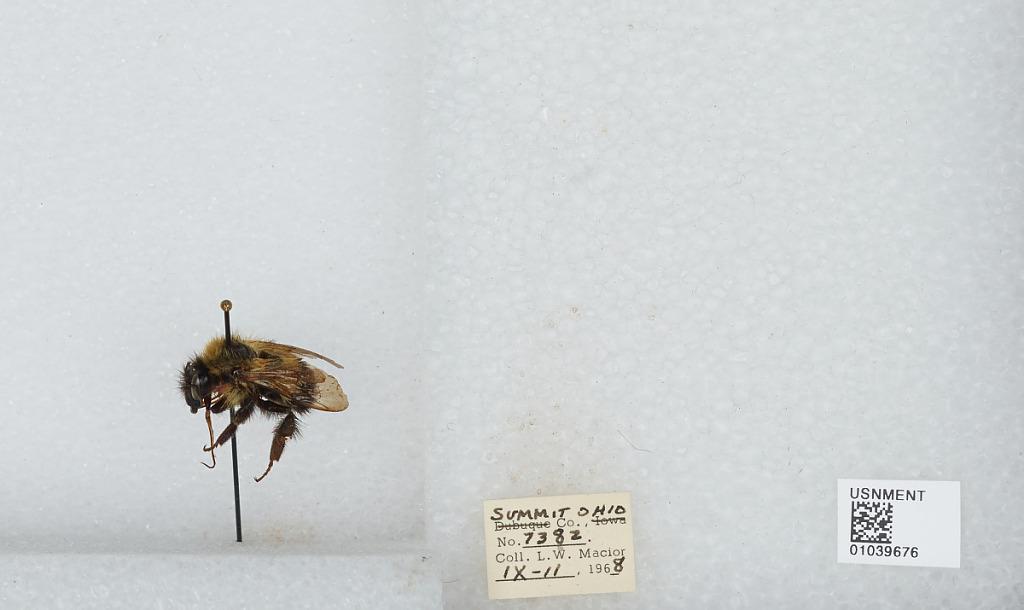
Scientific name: Bombus (Pyrobombus) vagans vagans Smith
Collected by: L. Macior
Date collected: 1968-9-11
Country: United States
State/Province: Ohio
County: Summit
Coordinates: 41.0917, -81.5594